History of BC Rytas

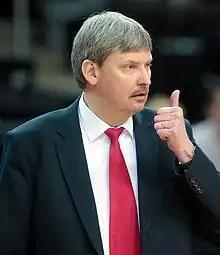
Alfredas Vainauskas, coach of the team 1997–2001

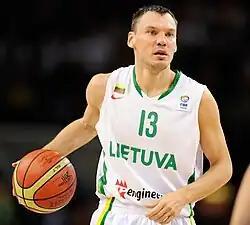
Lithuanian star Šarūnas Jasikevičius started his career in Lietuvos rytas.

During its first season, BC Rytas won a bronze medal in the LKL. In the following season, Rytas won LKL silver, losing to reigning EuroLeague champions Žalgiris Kaunas. The team also took second place in 1997 William Jones Cup.